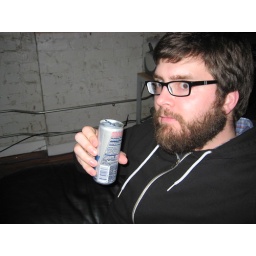
this beard is powered by red bull